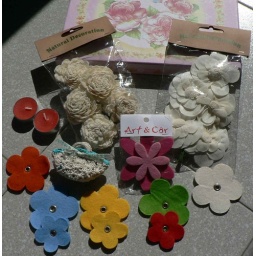
July'o9 A Little Fabric, A Little Chocolate SwapIn felt and wood, and a cute basket in crochet that smells so good:)